Henry Ebeling House

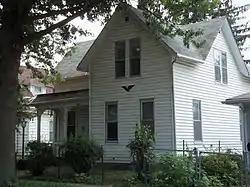

The Henry Ebeling House is a historic building located in the West End of Davenport, Iowa, United States. Henry Ebeling, a local contractor was the first person to live in the house in 1888. He more than likely built it as well. The two-story house features a cross-gable plan, a polygonal bay window on the east side, and it has two additions made to the back. While some of the architectural details are now missing from the house, one can still see some of them on the front porch. The Late Victorian style residence has been listed on the National Register of Historic Places since 1984.